Kansai Airport Station

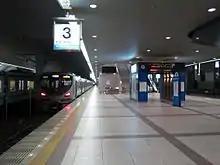
A JR West Kansai Airport Line train arriving at Platform 3. Platform 4 is on the right.

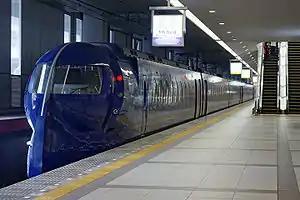
Nankai Railway Airport Limited Express "Rapi:t" at Platform 1

The station has two island platforms, serving two tracks for each railway company. Each railway line concourse also has three elevators for the convenience of passengers traveling with bulky baggage.